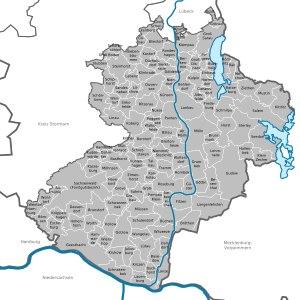
L’arrondissement du duché de Lauenbourg est un arrondissement du Land de Schleswig-Holstein, en Allemagne. Son chef-lieu est Ratzebourg. La plus grande ville de l'arrondissement est Geesthacht.